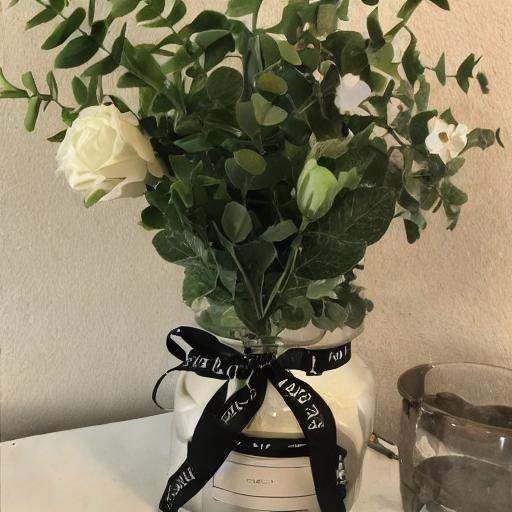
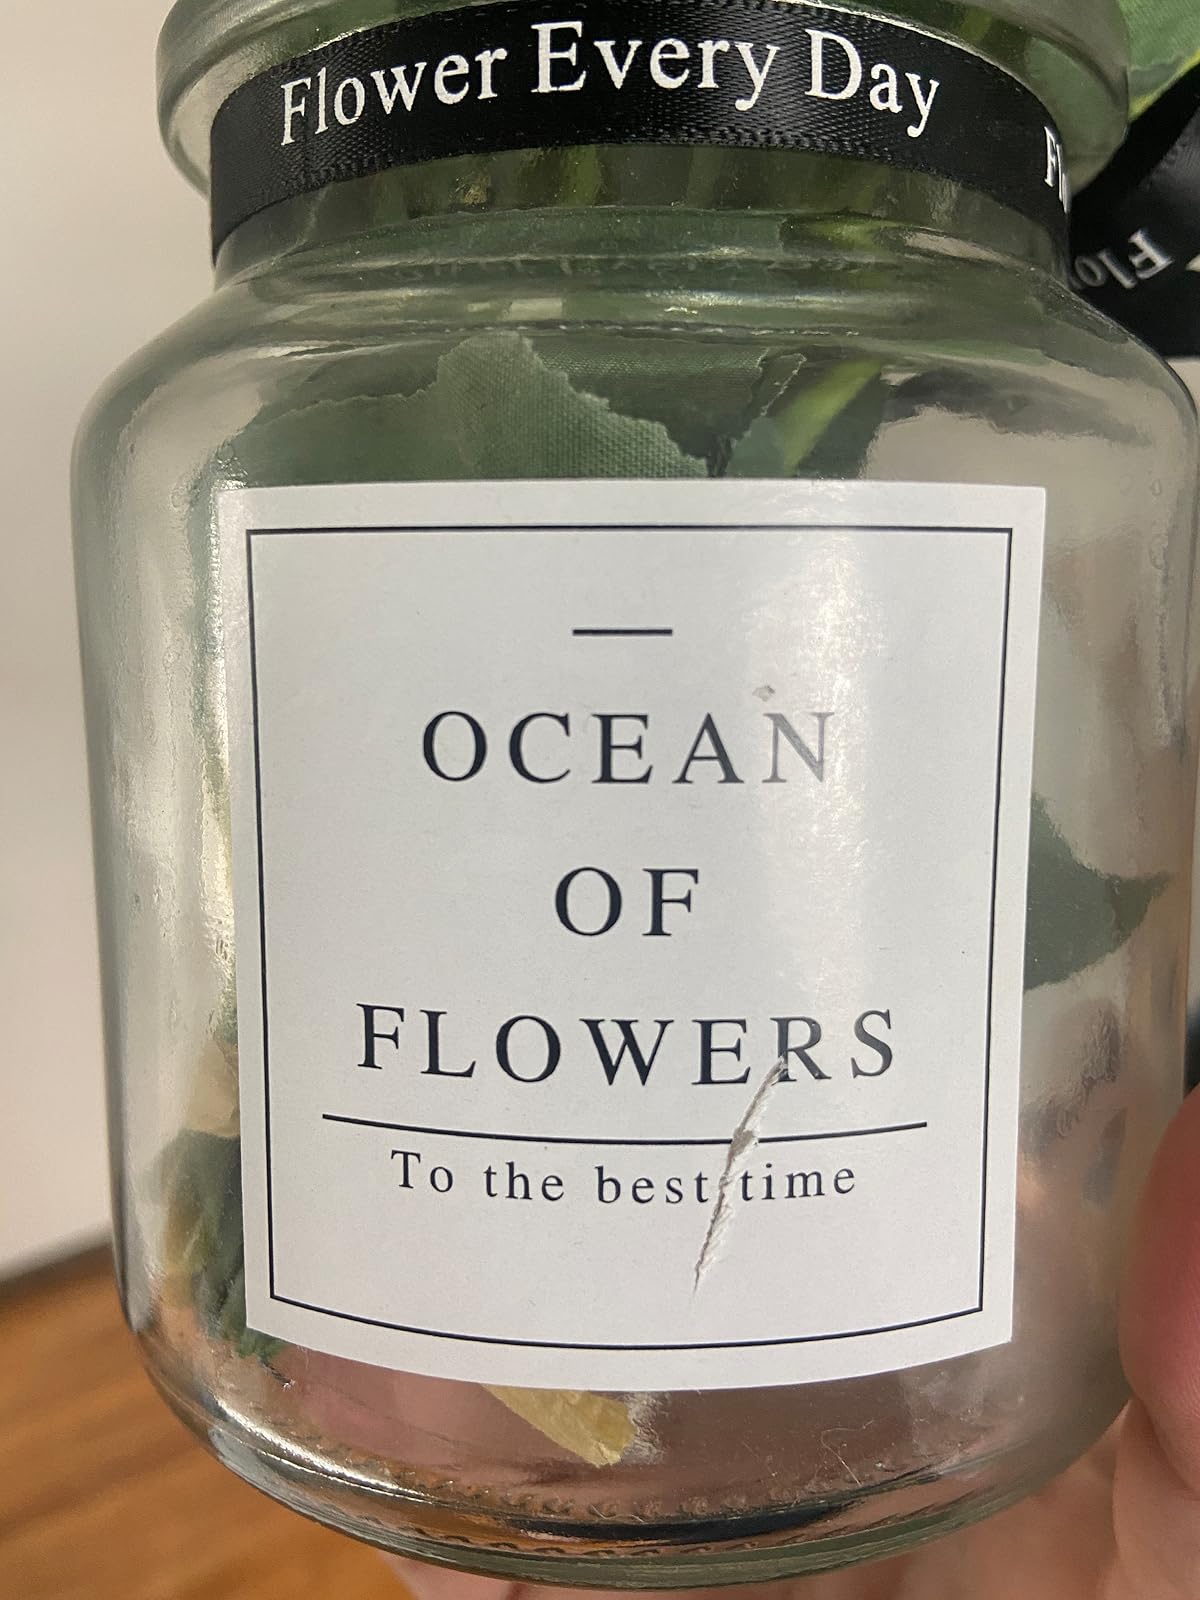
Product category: vase
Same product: no